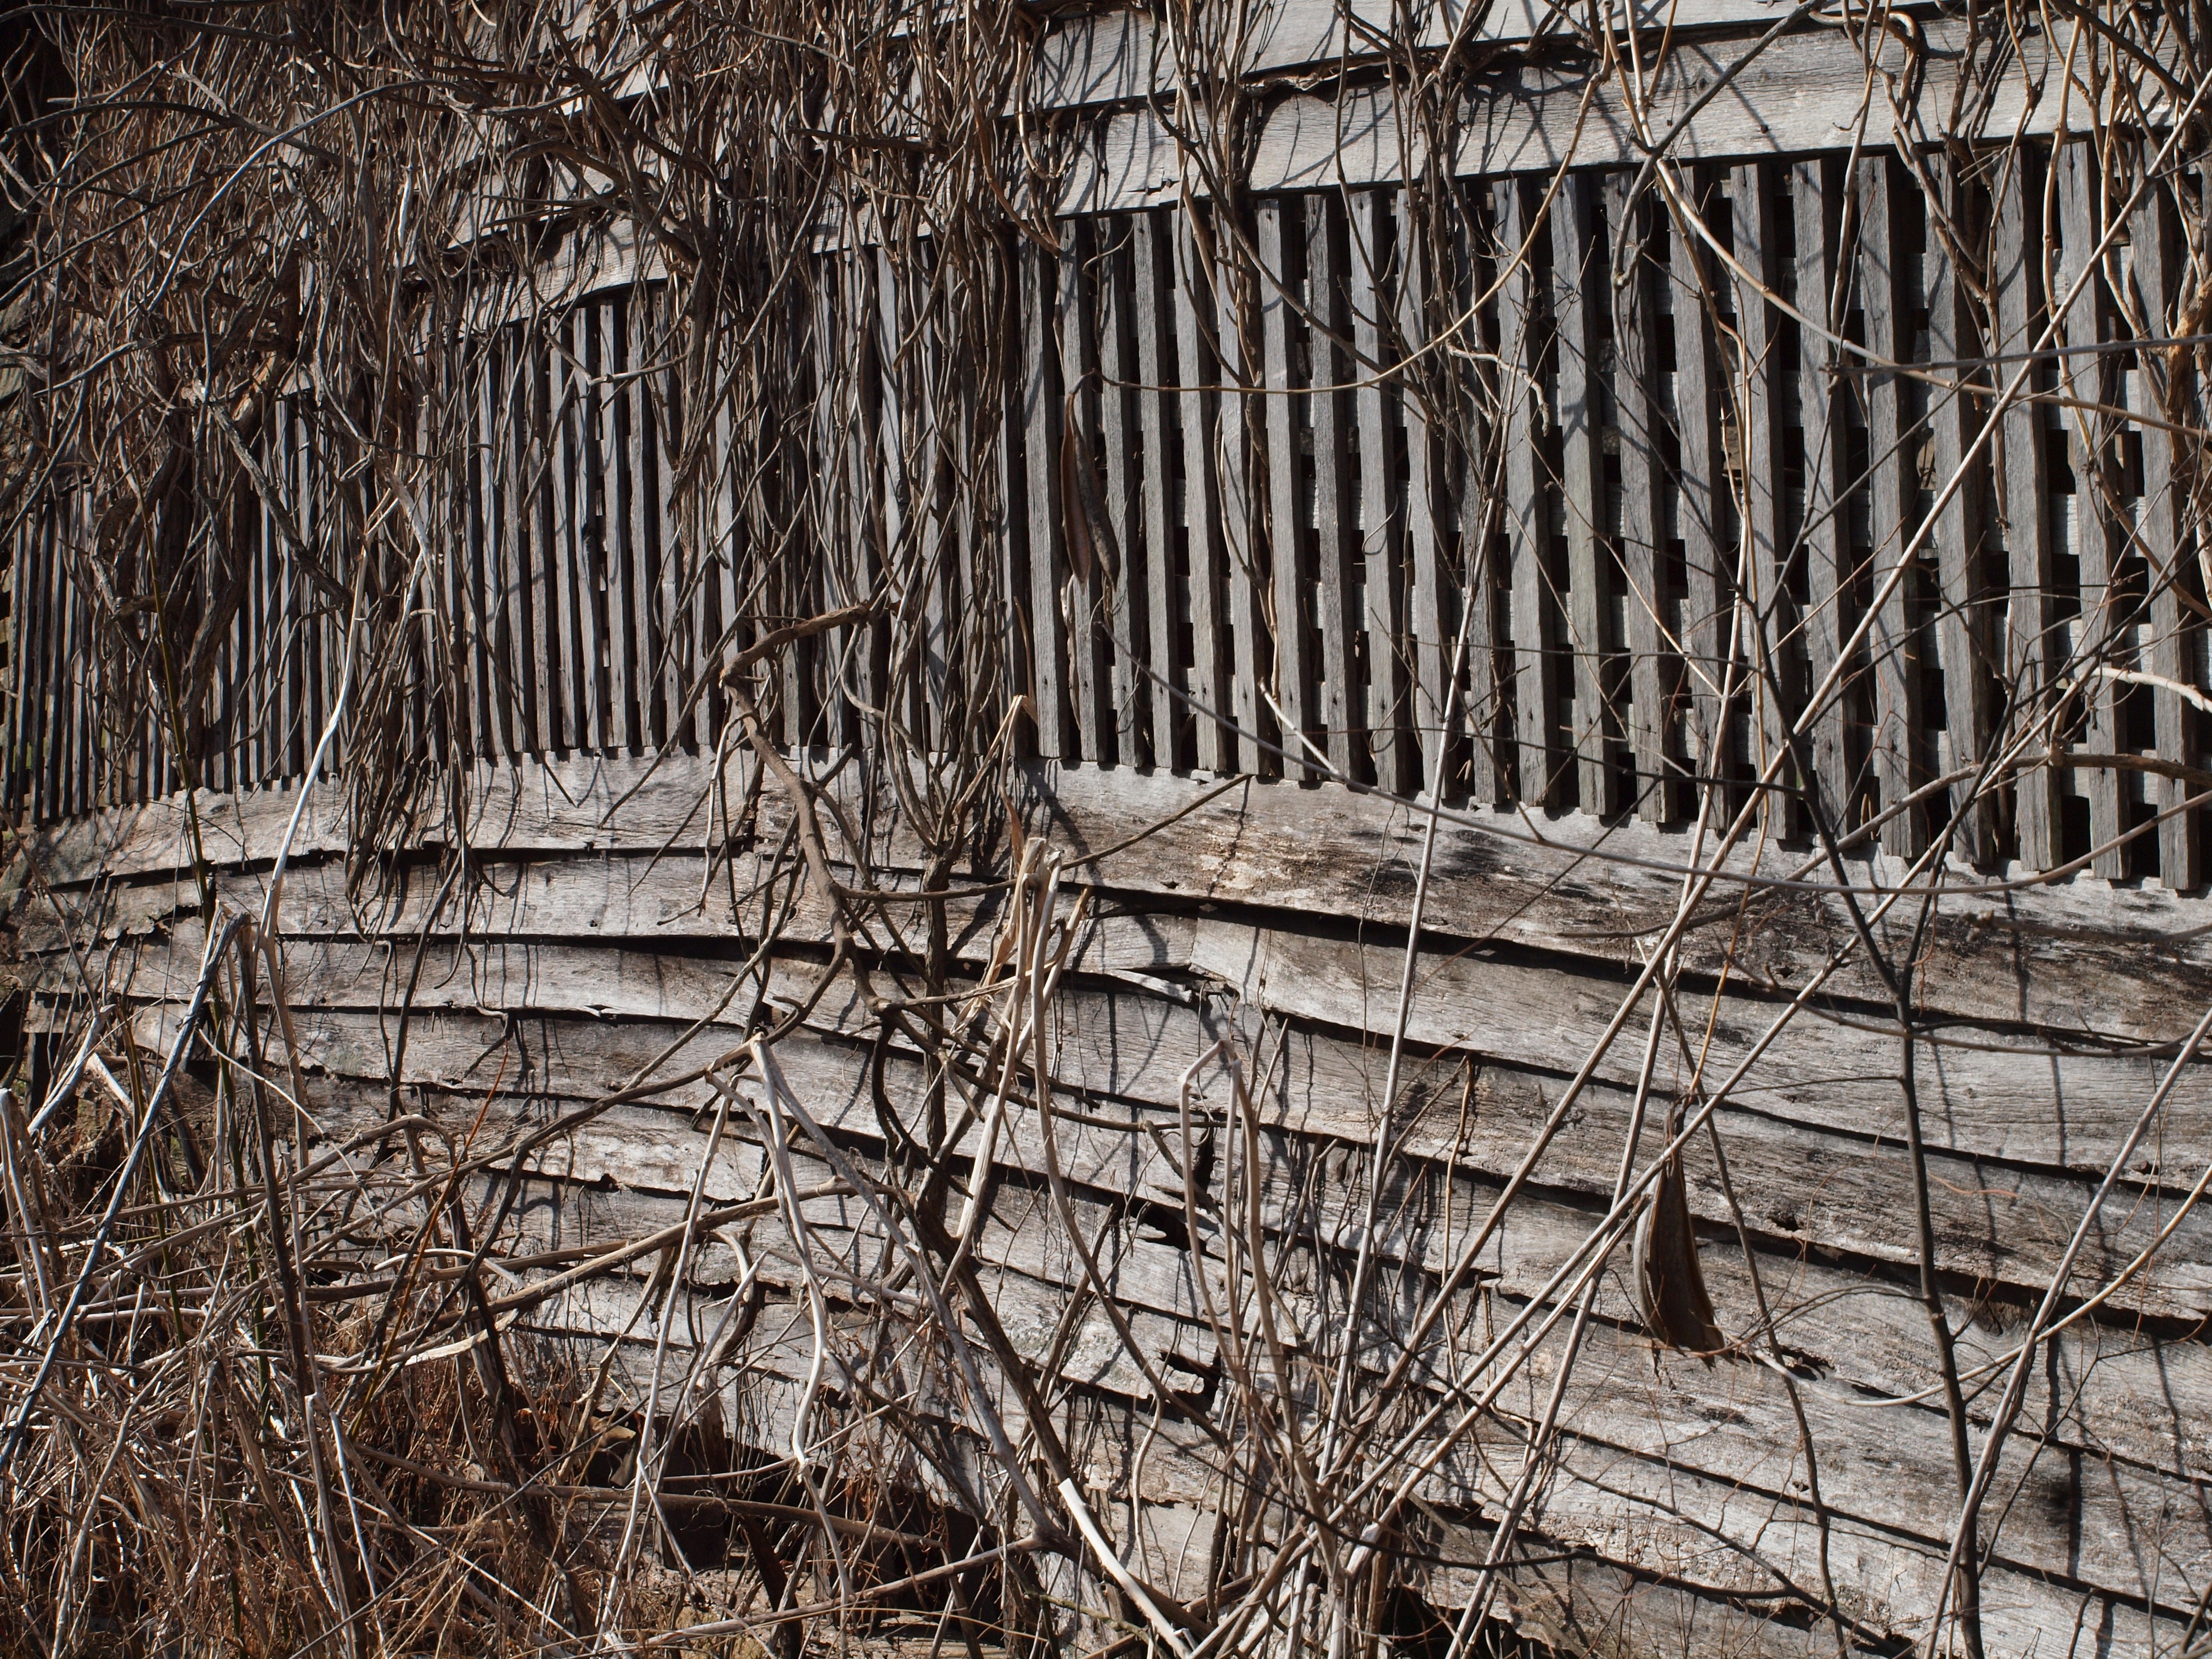
tree, branch, fence, wood, old, barn, rustic, weathered, ruins, wooden, tennessee, ancient history, outdoor structure